RNA editing

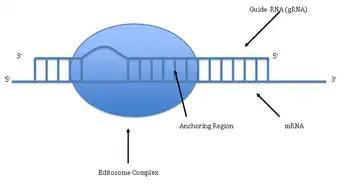
The editosome complex

To identify diverse post-transcriptional modifications of RNA molecules and determine the transcriptome-wide landscape of RNA modifications by means of next generation RNA sequencing, recently many studies have developed conventional or specialised sequencing methods. Examples of specialised methods are MeRIP-seq, m6A-seq, PA-mC-seq , methylation-iCLIP, m6A-CLIP, Pseudo-seq, Ψ-seq, CeU-seq, Aza-IP and RiboMeth-seq). Many of these methods are based on specific capture of the RNA species containing the specific modification, for example through antibody binding coupled with sequencing of the captured reads. After the sequencing these reads are mapped against the whole transcriptome to see where they originate from. Generally with this kind of approach it is possible to see the location of the modifications together with possible identification of some consensus sequences that might help identification and mapping further on. One example of the specialize methods is PA-mC-seq. This method was further developed from PA-mA-seq method to identify mC modifications on mRNA instead of the original target N6-methyladenosine. The easy switch between different modifications as target is made possible with a simple change of the capturing antibody form m6A specific to mC specific. Application of these methods have identified various modifications (e.g. pseudouridine, mA, m5C, 2′-O-Me) within coding genes and non-coding genes (e.g. tRNA, lncRNAs, microRNAs) at single nucleotide or very high resolution.